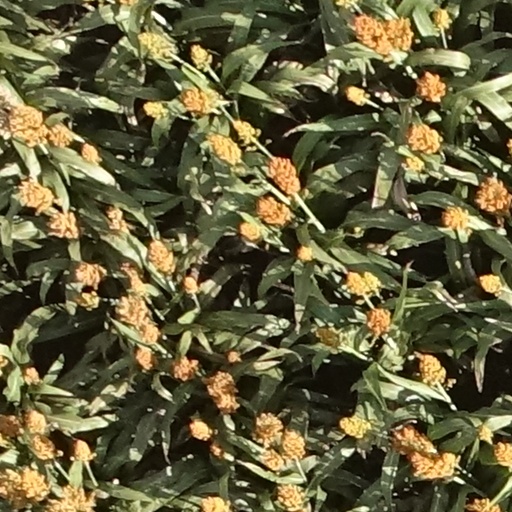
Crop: sorghum